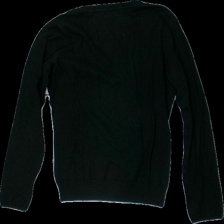
View: back
Type: Top
Category: Ladies
Brand: Esprit
Colors: Black
Material: 100% Cotton
Cut: Regular
Price range: 50-100
Recommended usage: Reuse
Description: black top